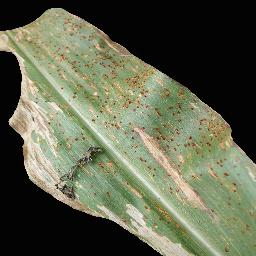
Label: Corn_(Maize)___Common_Rust